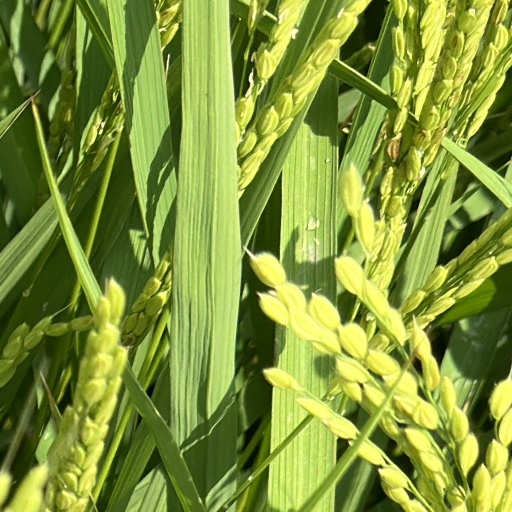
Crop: rice